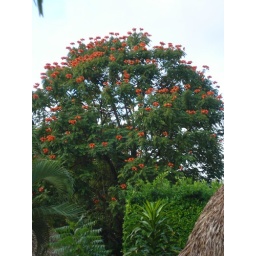
A tree full of red flowers, on the Maya archeological site of Palenque, in Mexico.